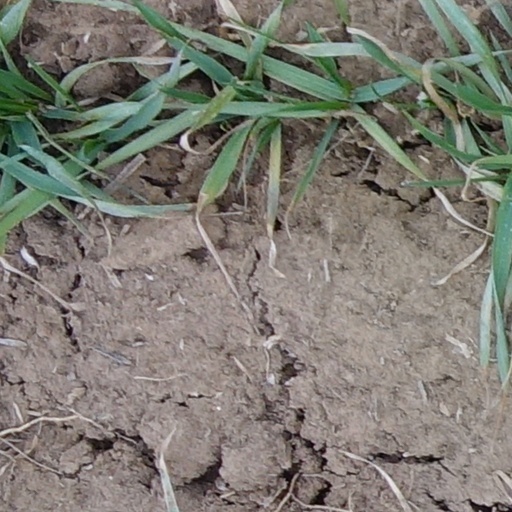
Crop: wheat